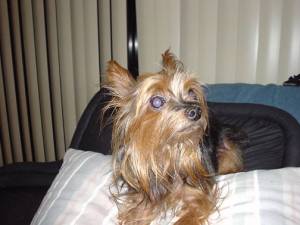
Animal: dog
Breed: yorkshire_terrier